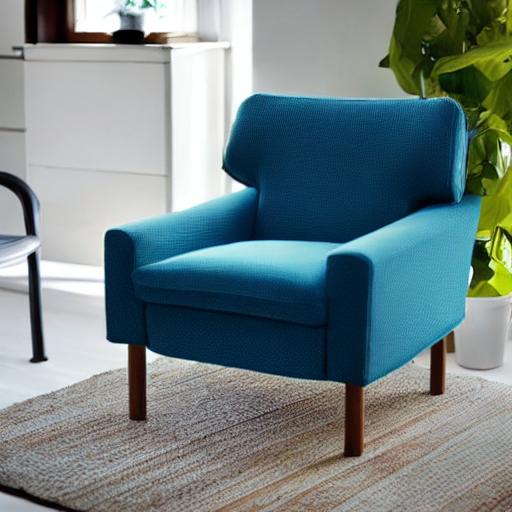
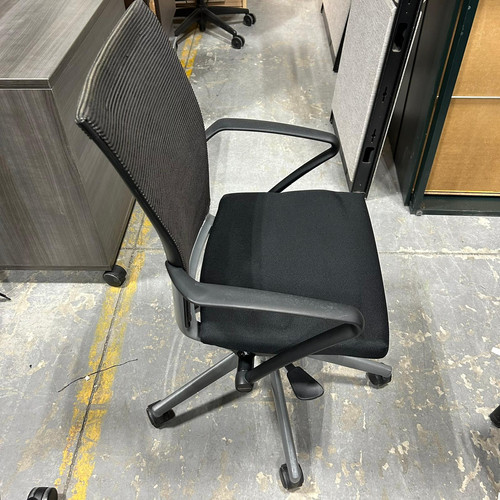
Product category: items_chair
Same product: no